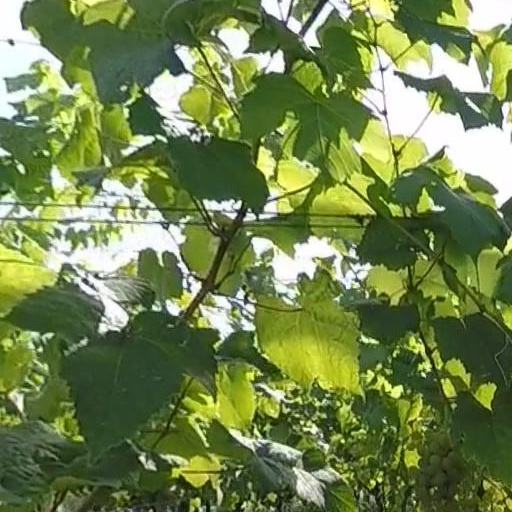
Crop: grape